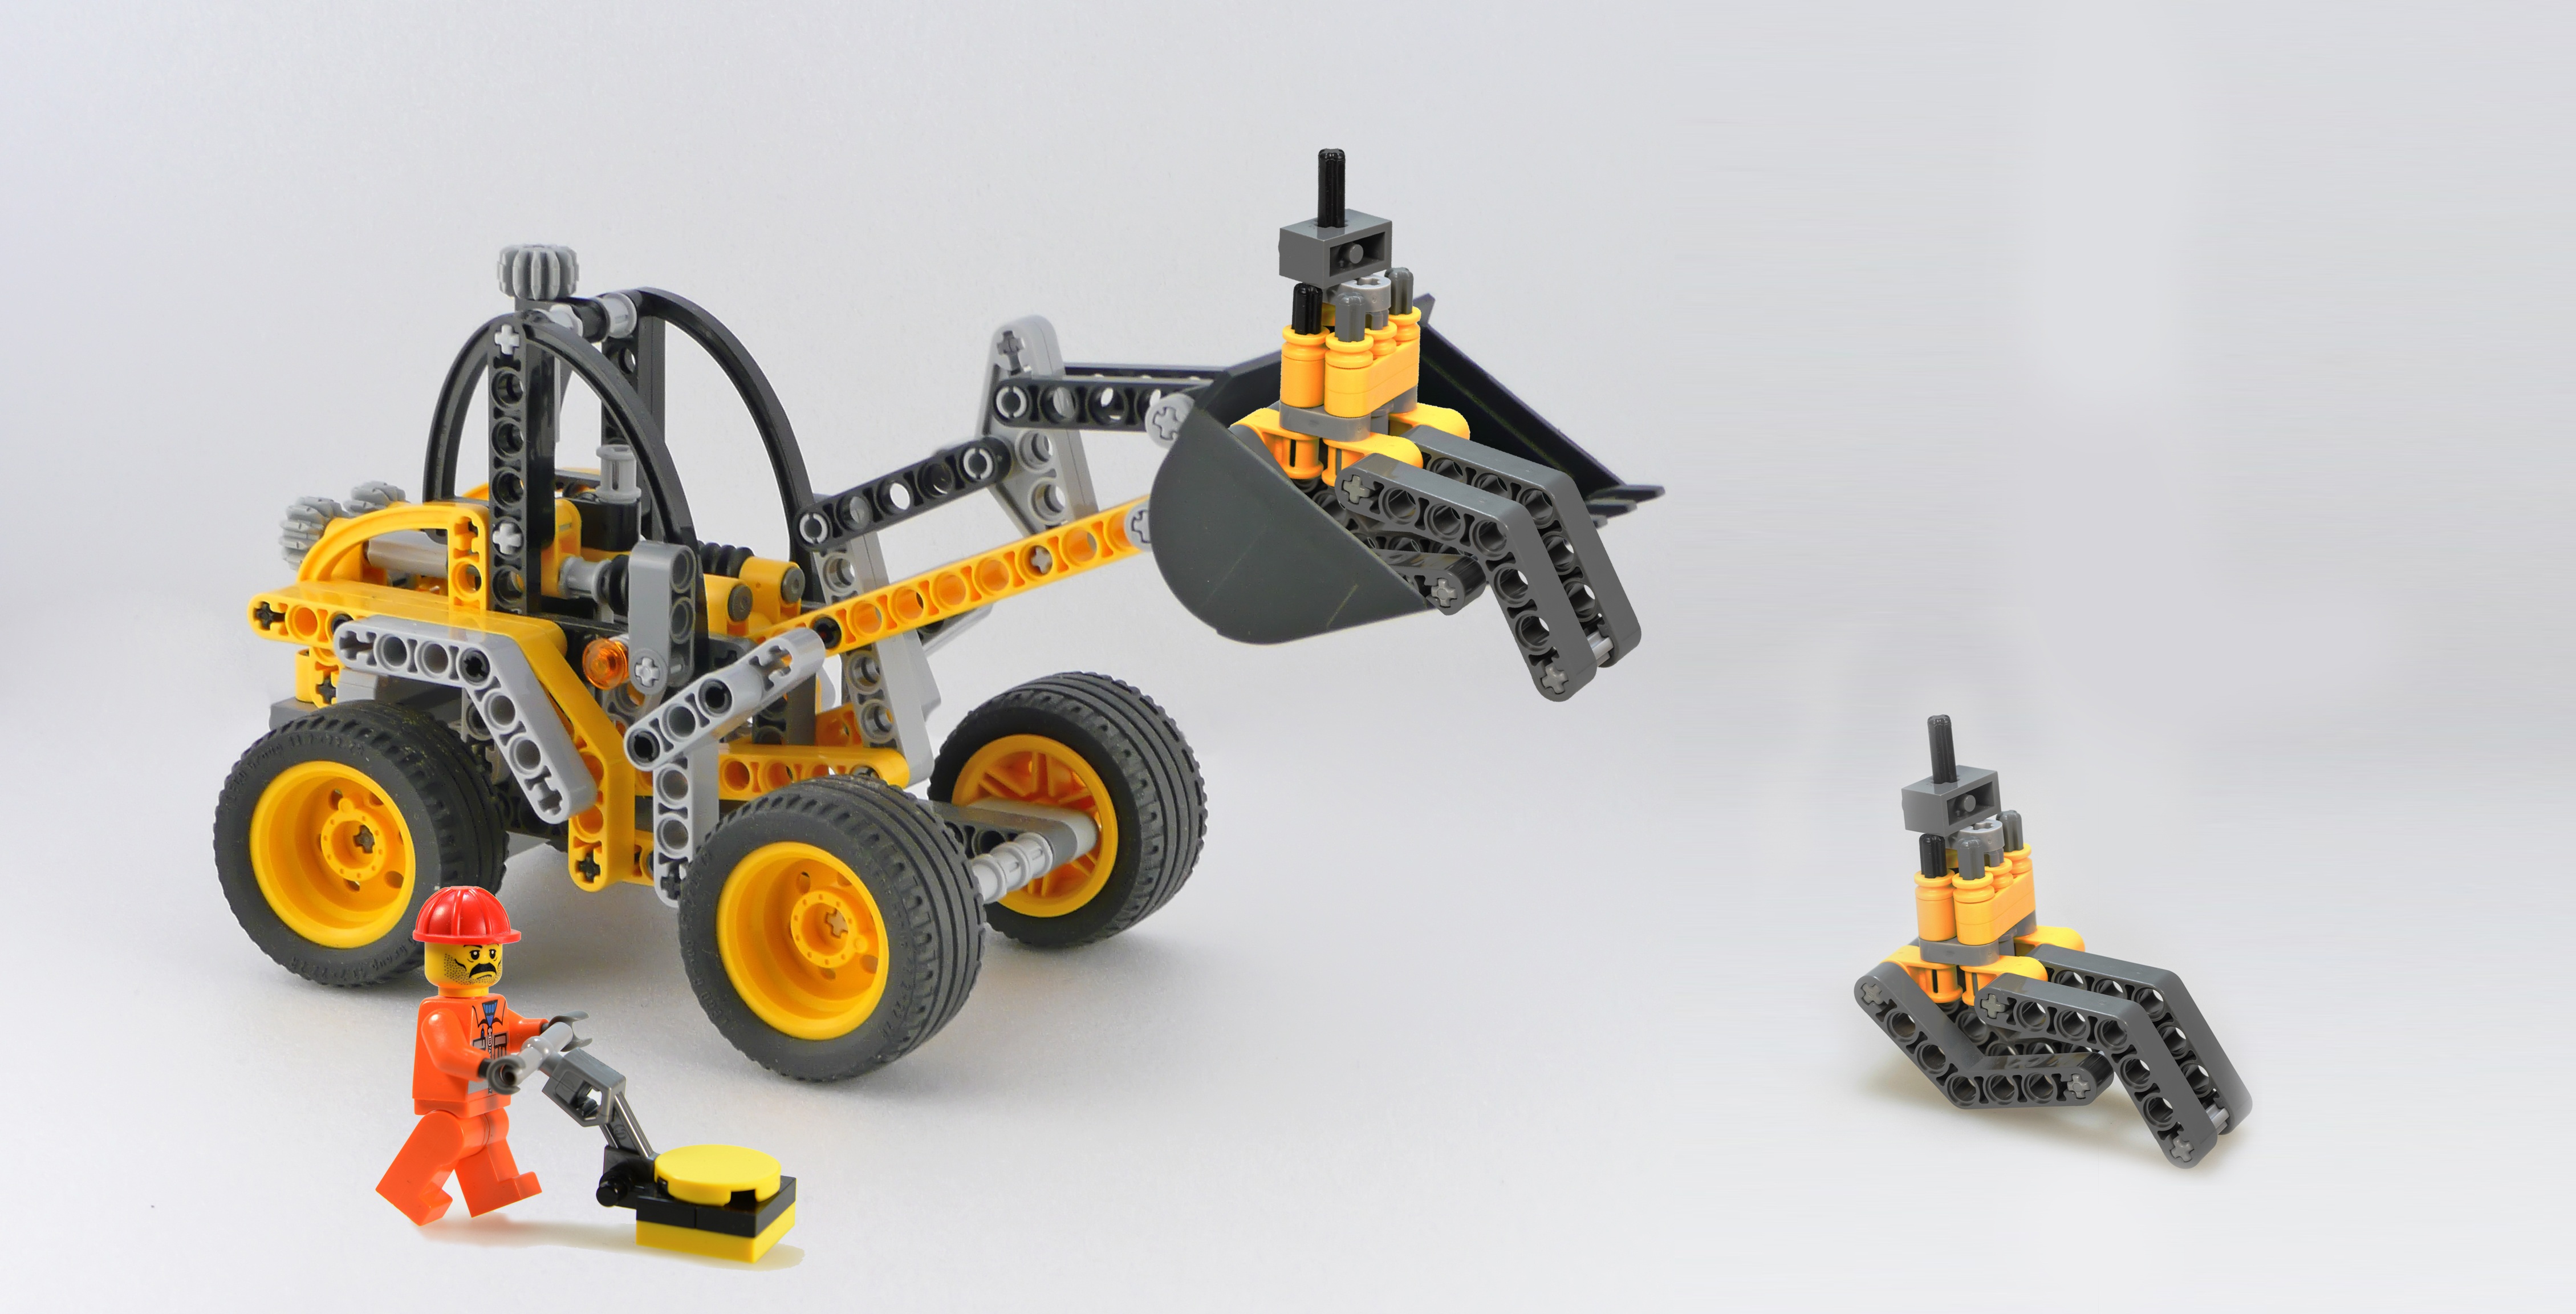
technology, play, plastic, vehicle, jogger, colorful, yellow, close, toy, children, figure, accessories, toys, lego, build, blocks, site, share, workers, males, built, artfully, legoland, model car, clean up, lego blocks, building blocks, lego build, from lego, legomaennchen, lego duplo